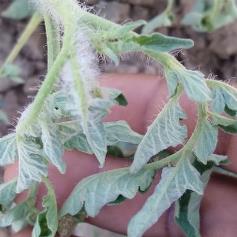
Crop: Tomato
Condition: bacterial-floundering-d